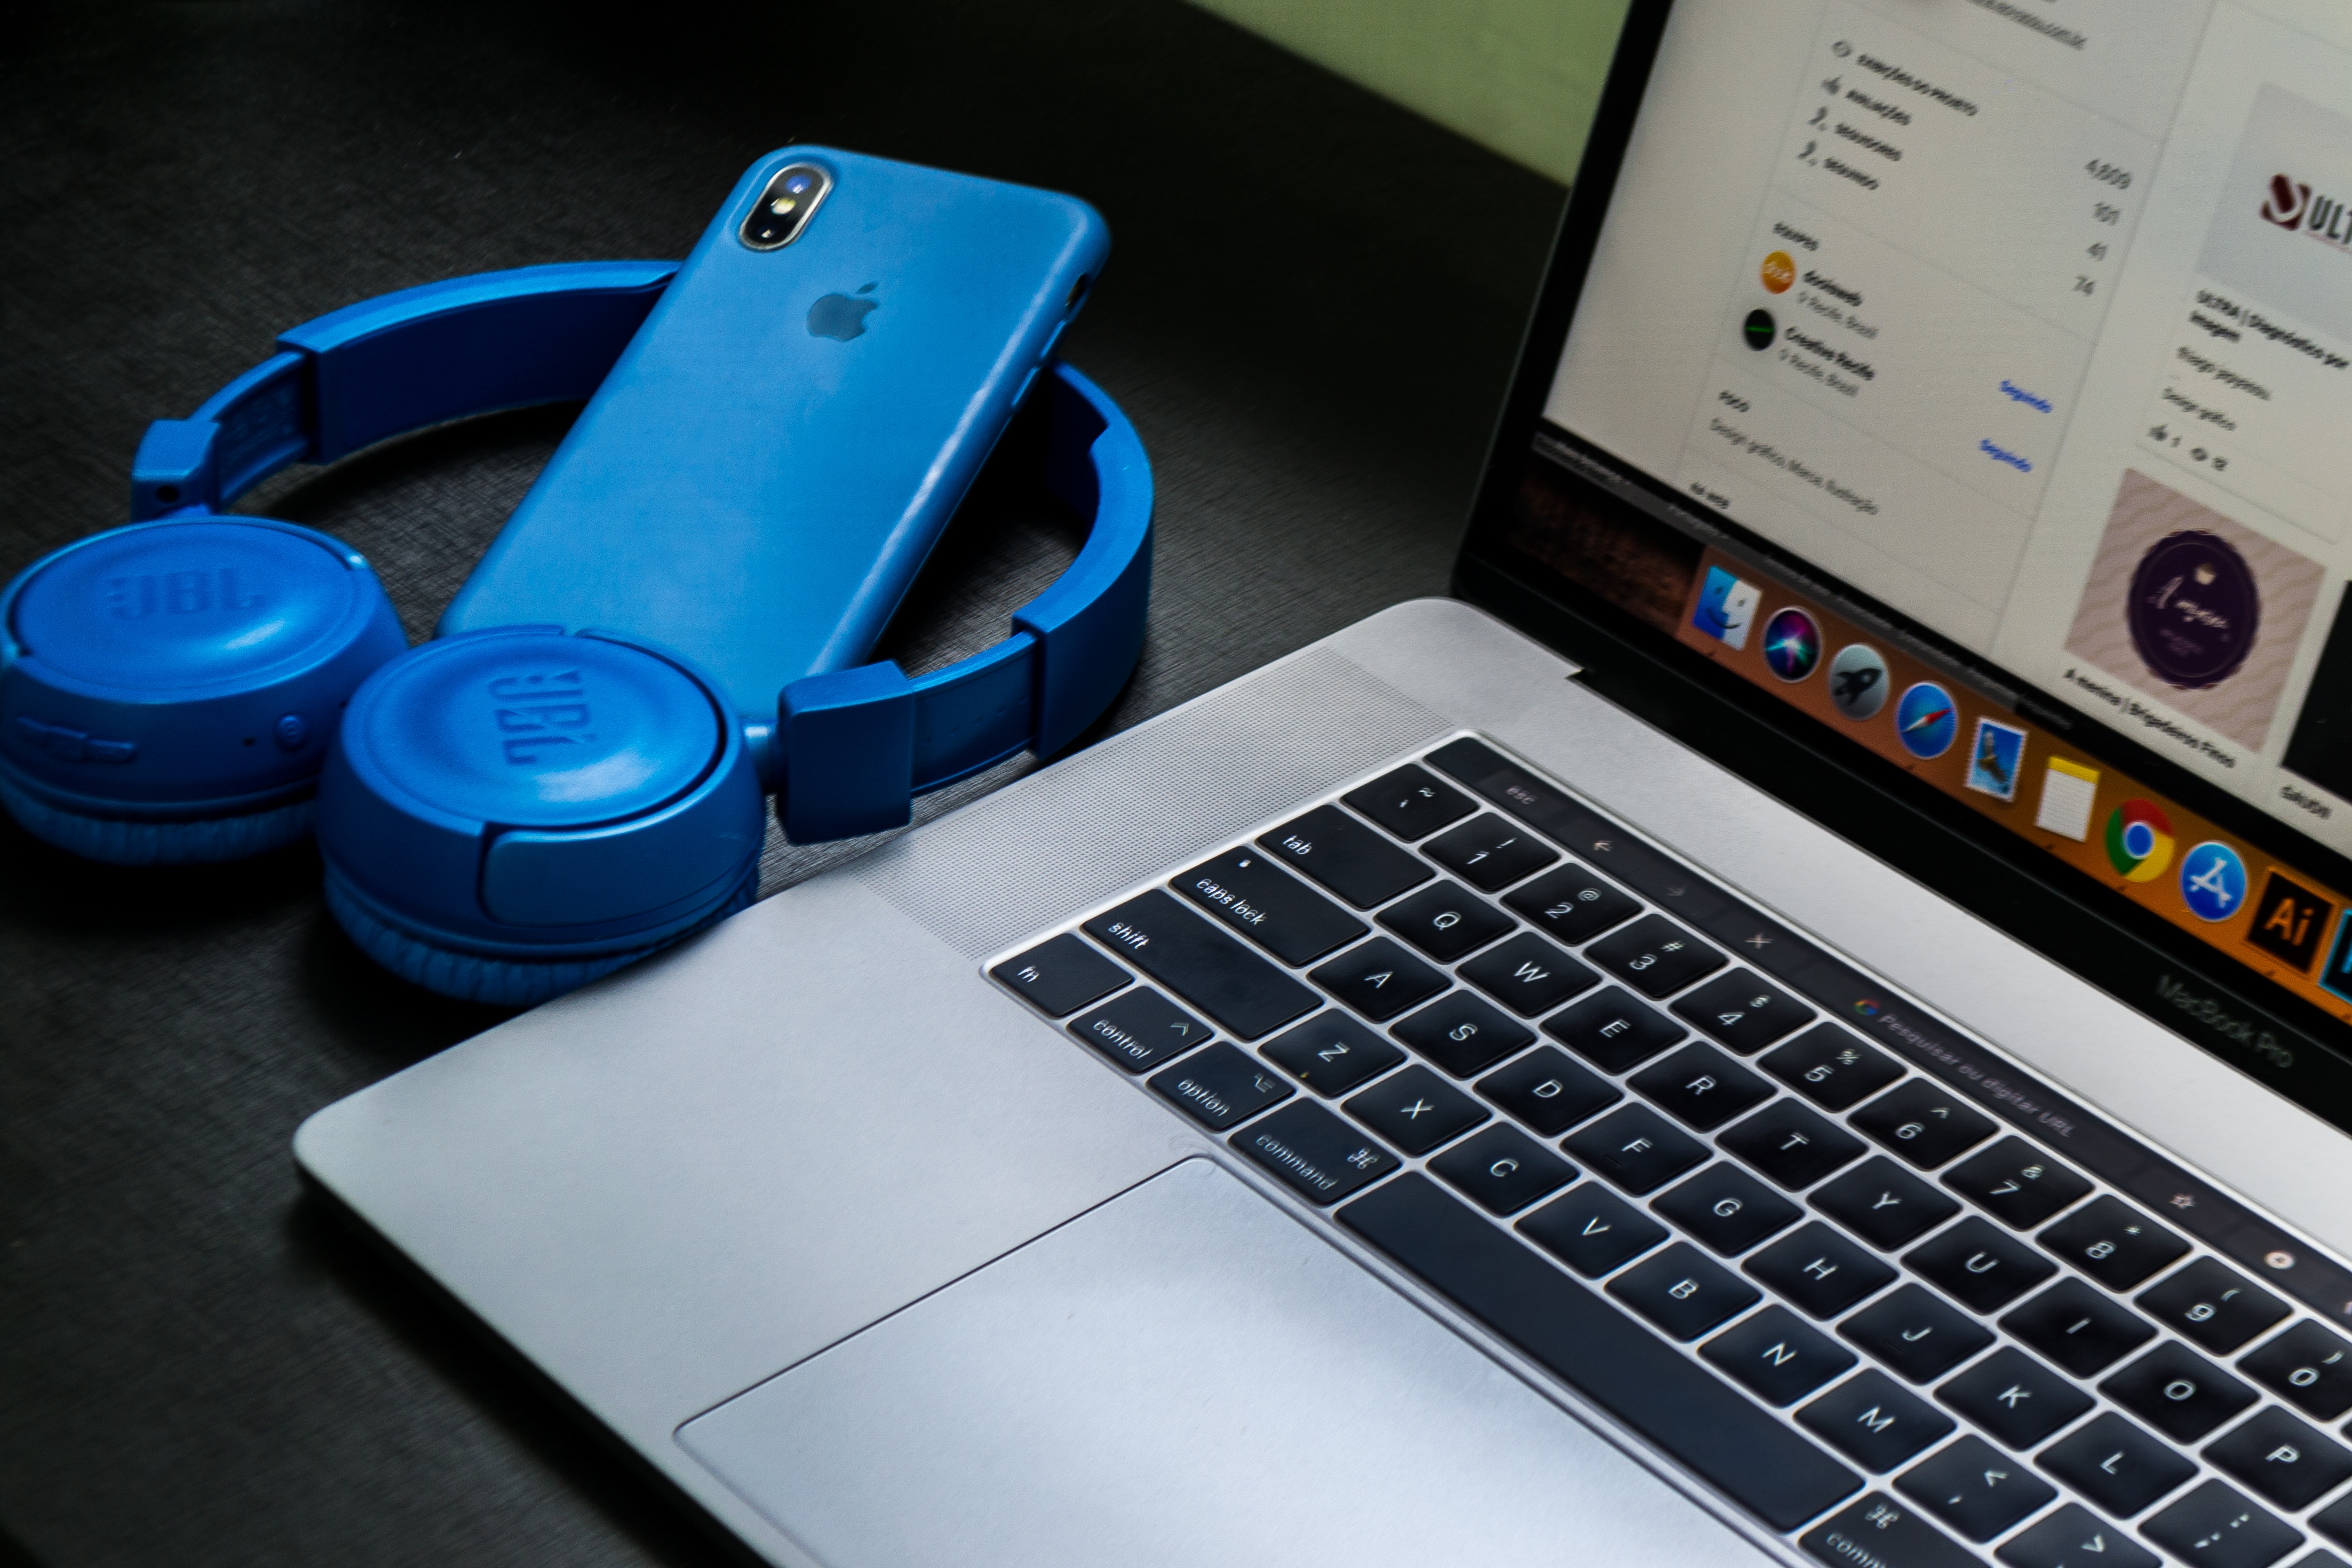
product, technology, gadget, electronic device, computer keyboard, personal computer, laptop, space bar, netbook, computer, input device, computer component